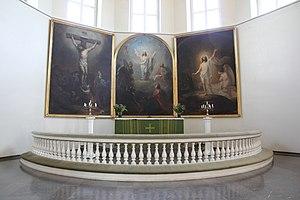
L'église de Tyrvää est une église située dans le quartier de Tyrvää à Sastamala en Finlande.